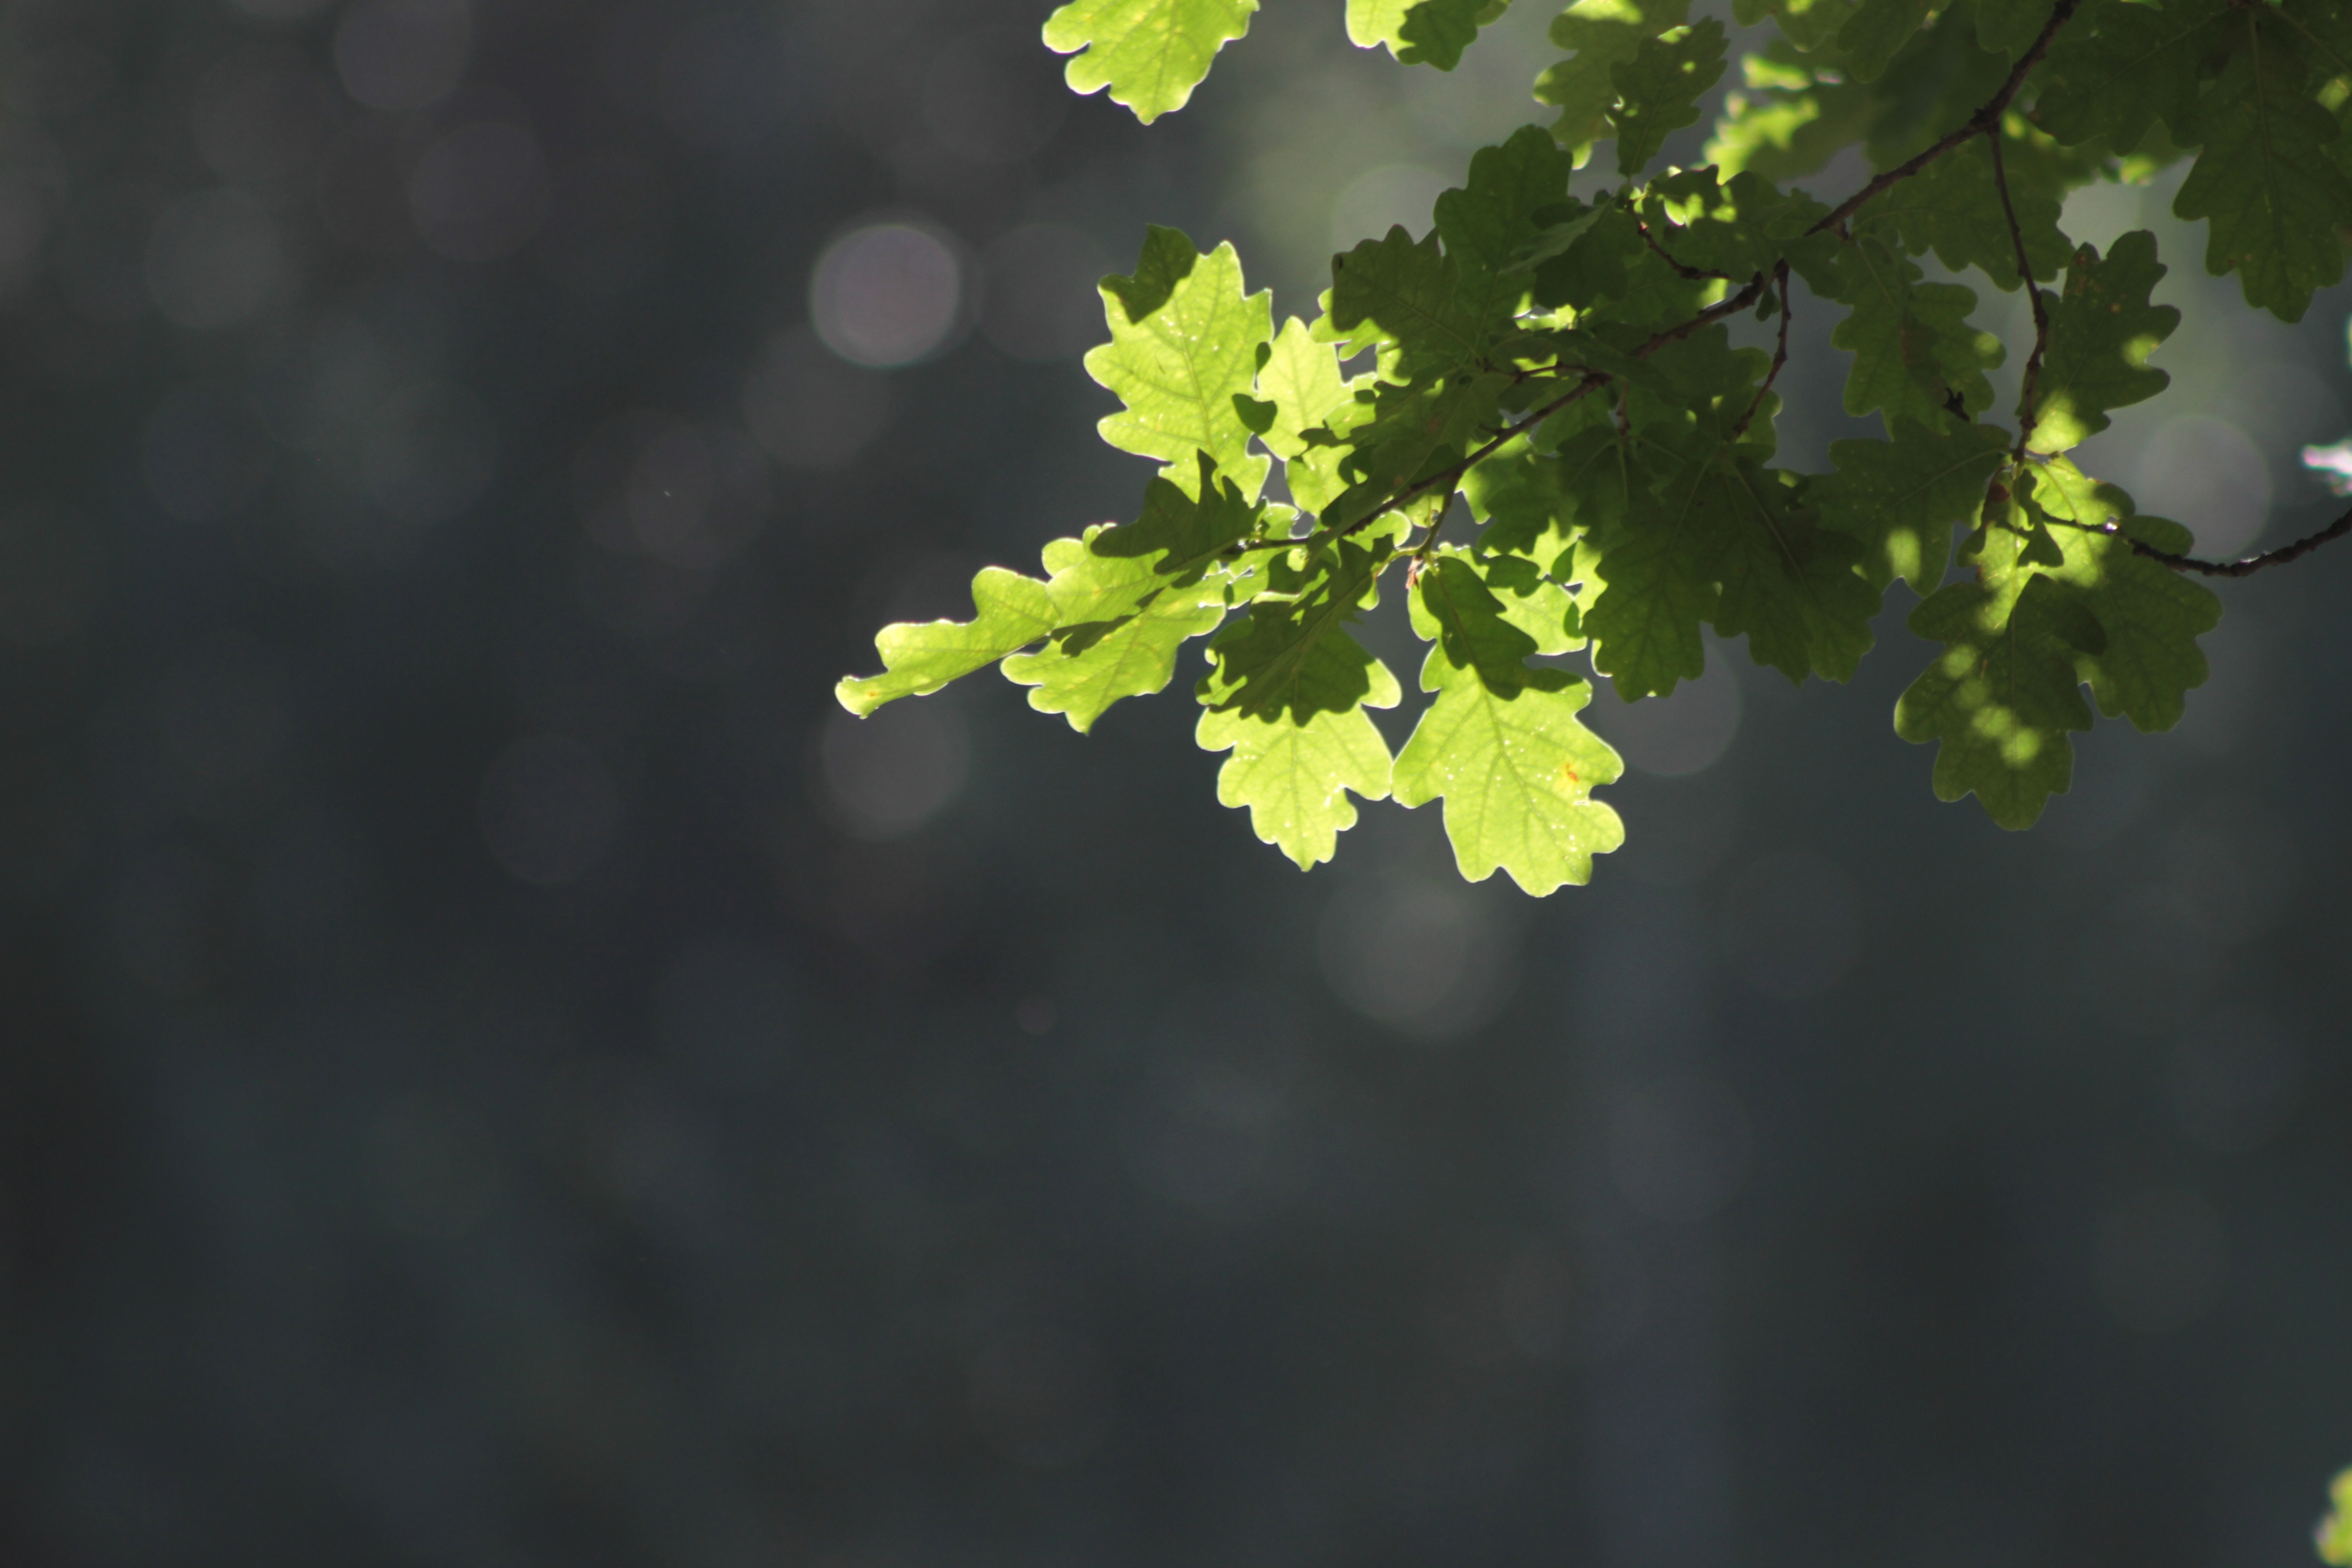
tree, branch, plant, sunlight, leaf, flower, green, autumn, flowering plant, plant stem, woody plant, land plant